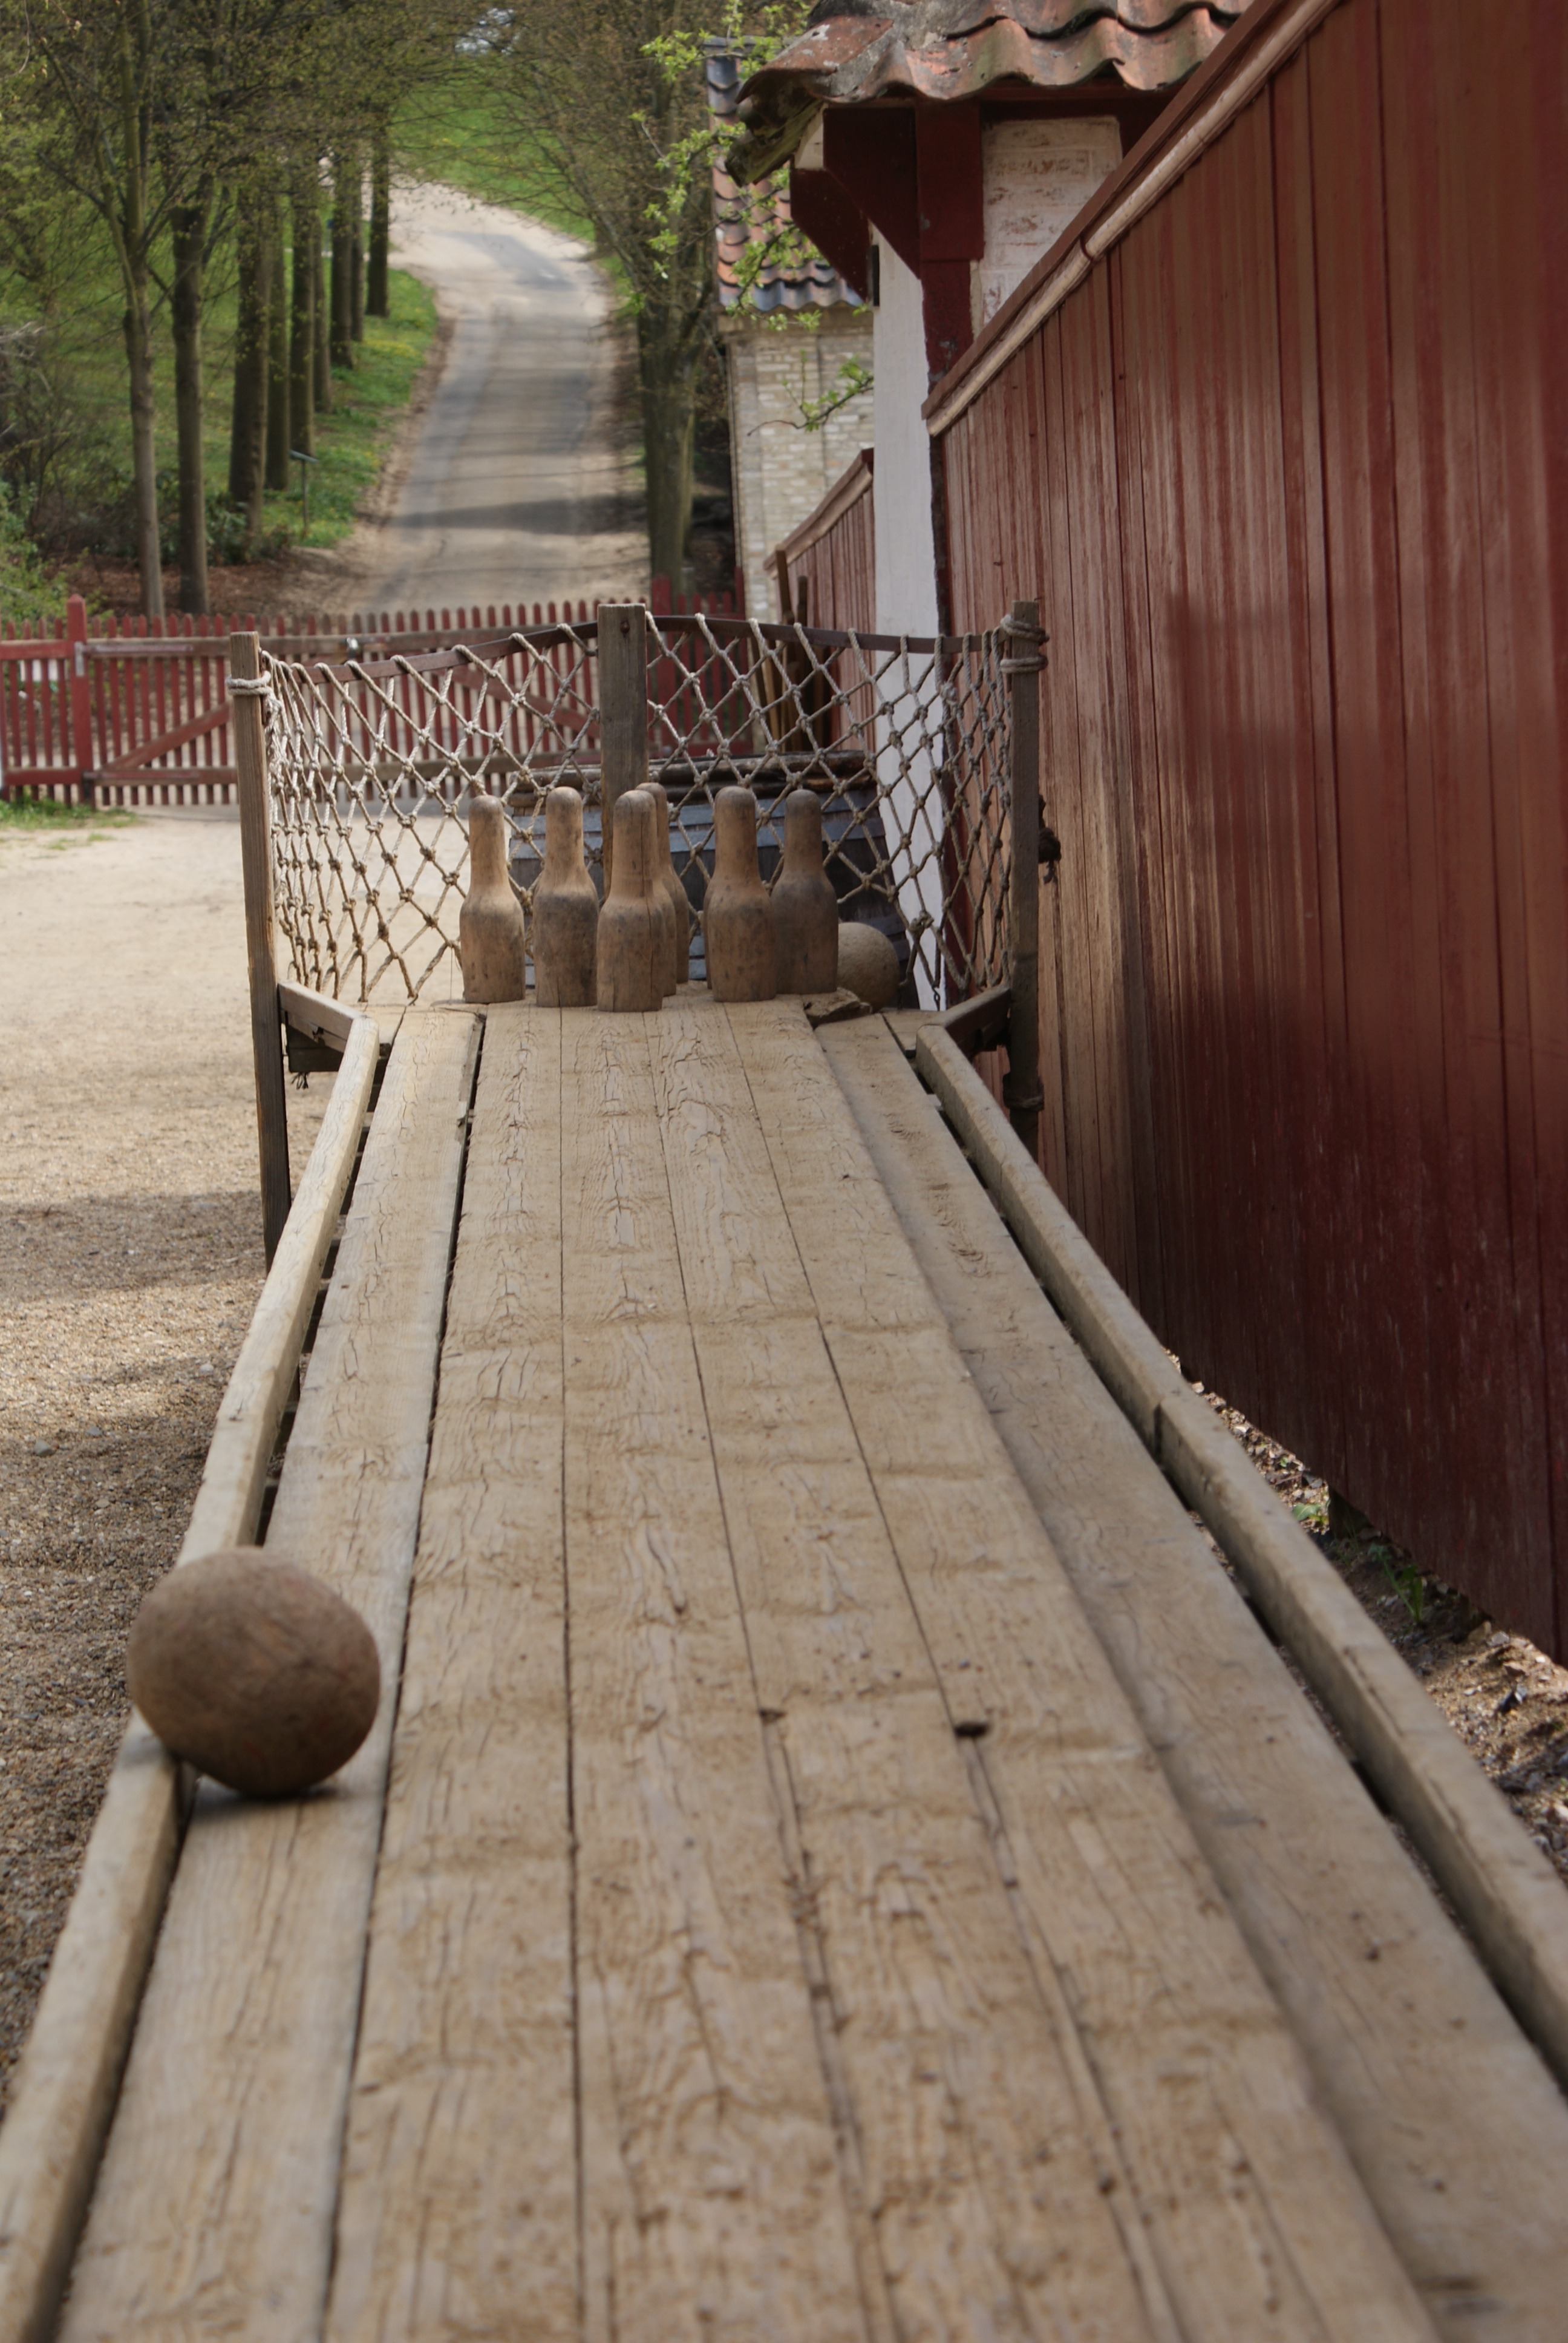
deck, wood, track, antique, game, floor, wall, walkway, backyard, ancient, garden, lumber, handrail, bowling, fun, hardwood, stairs, flooring, outdoor structure